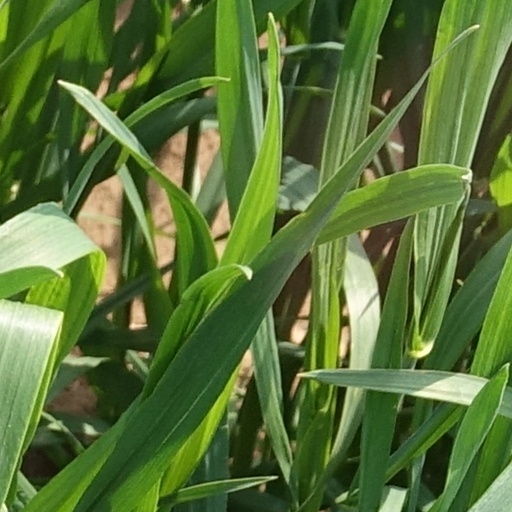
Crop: wheat